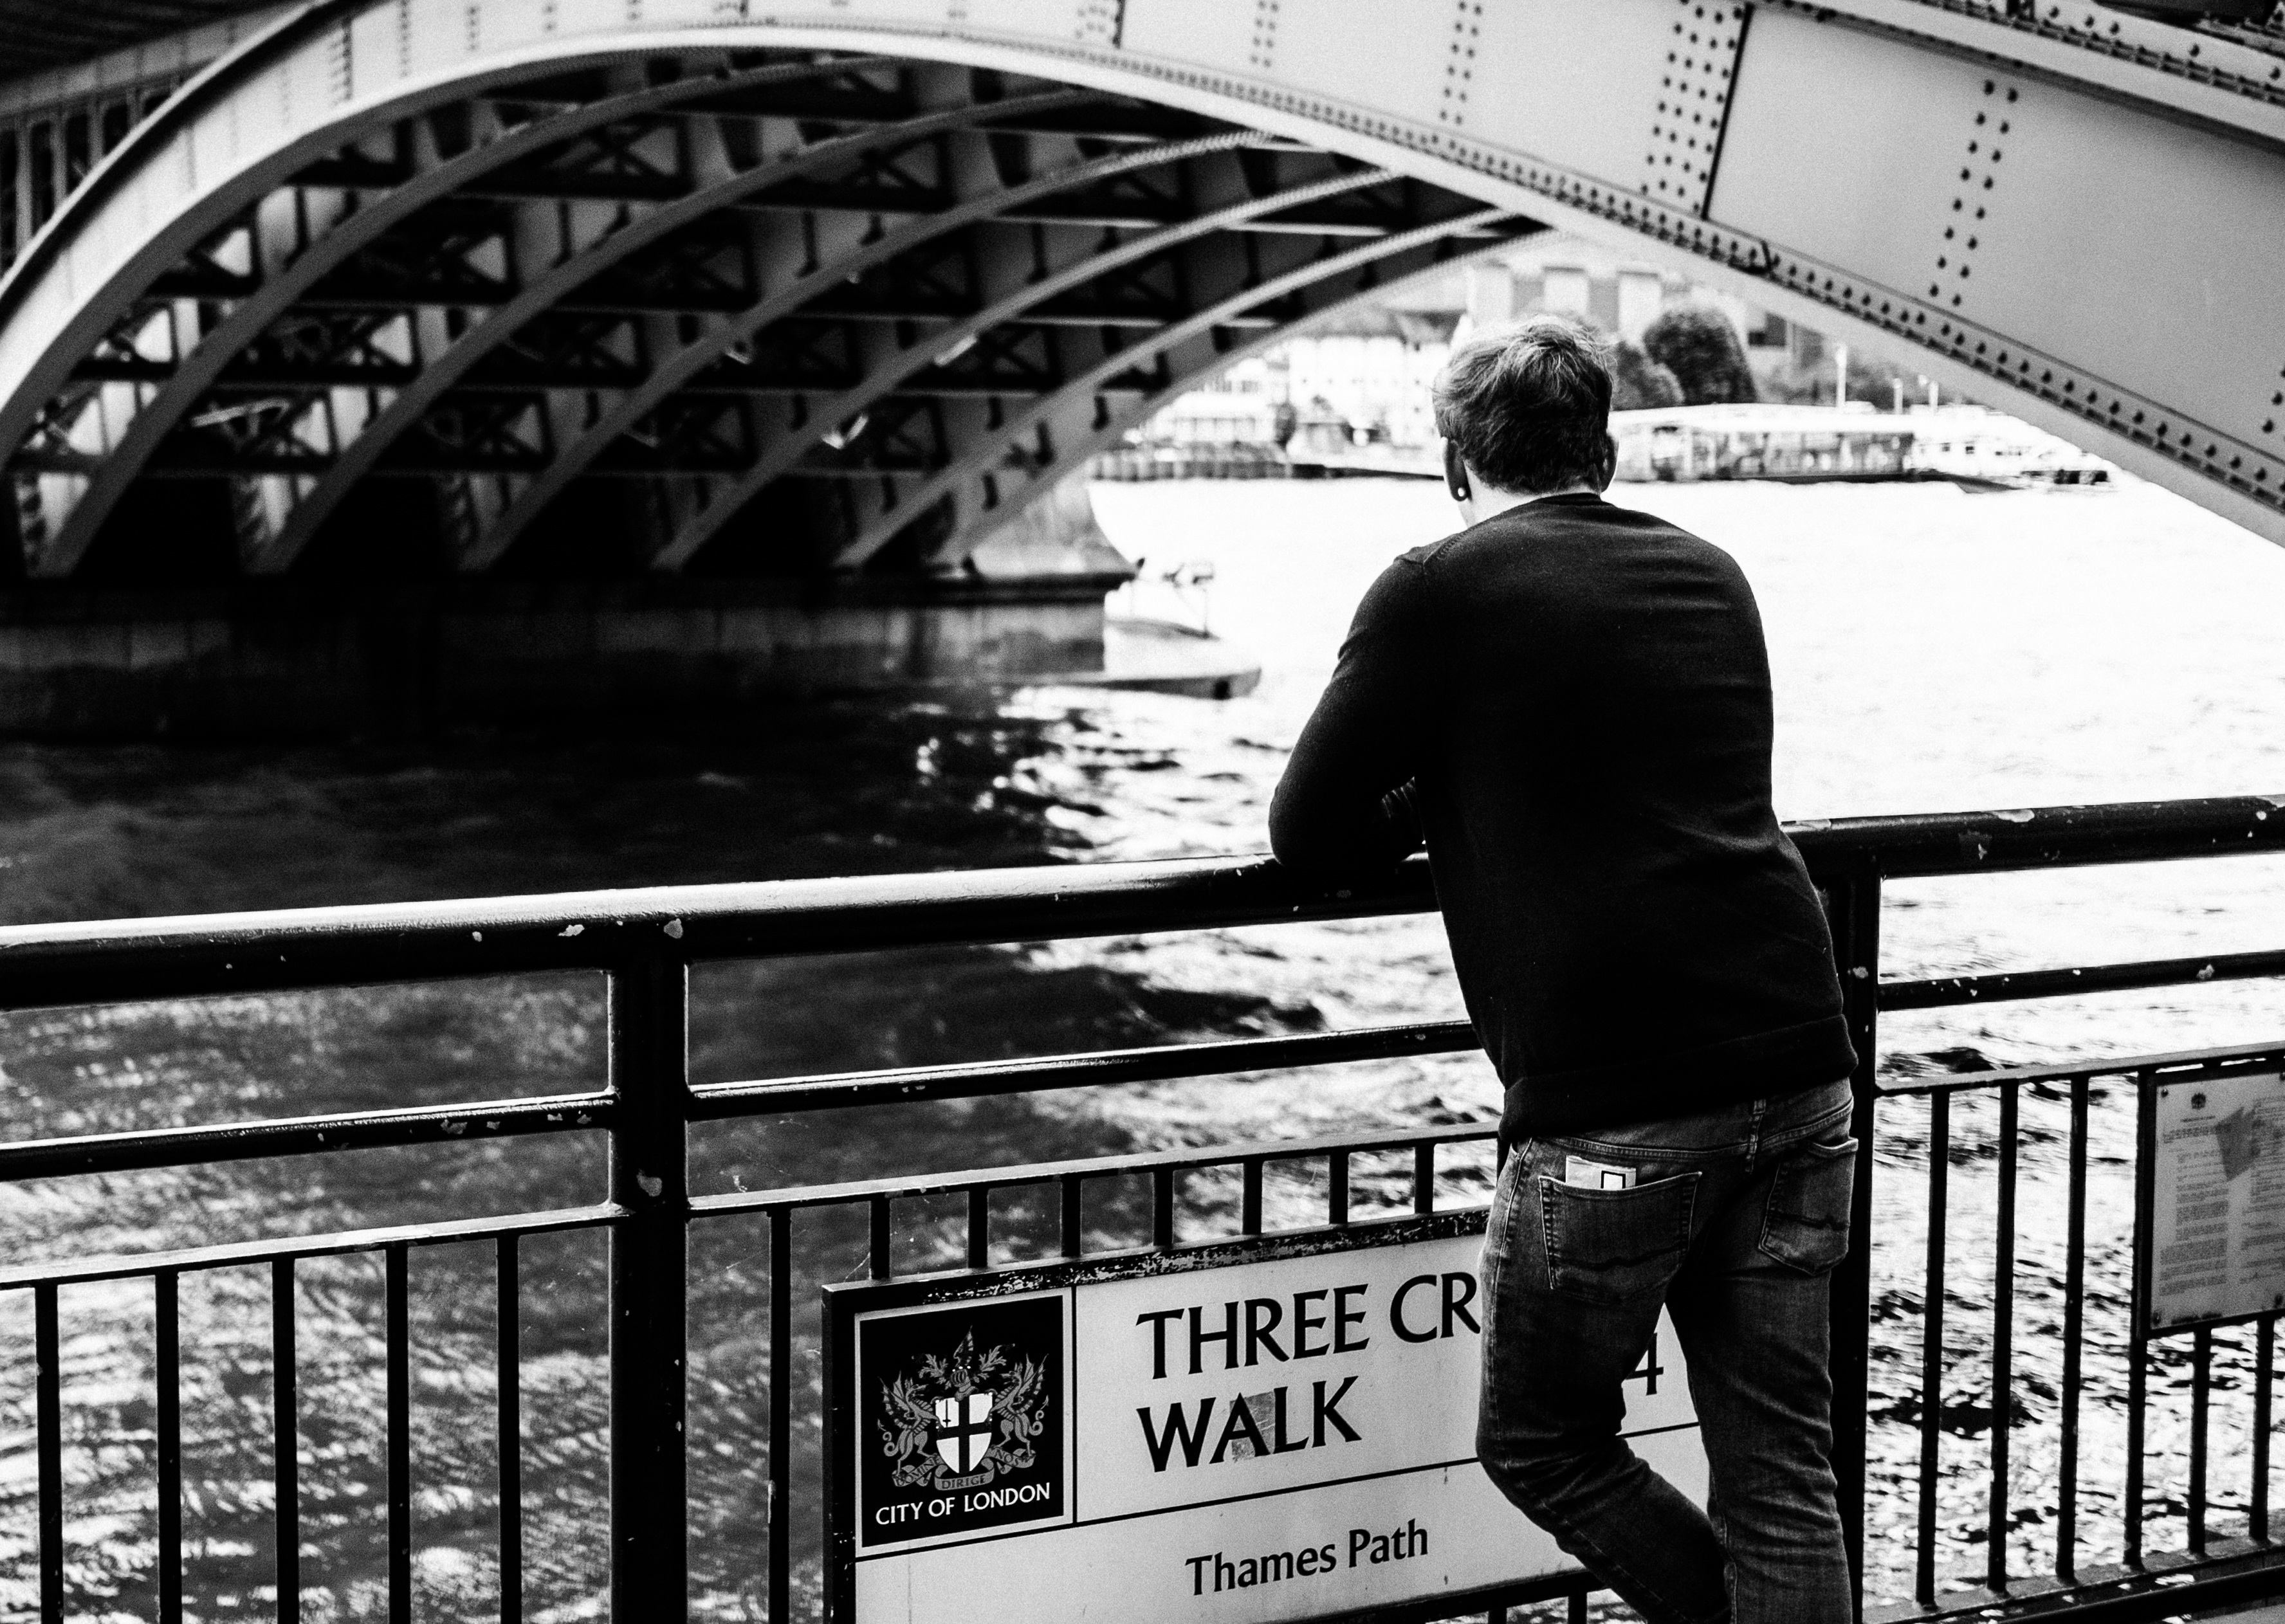
black and white, white, photography, black, monochrome, photograph, snapshot, image, monochrome photography